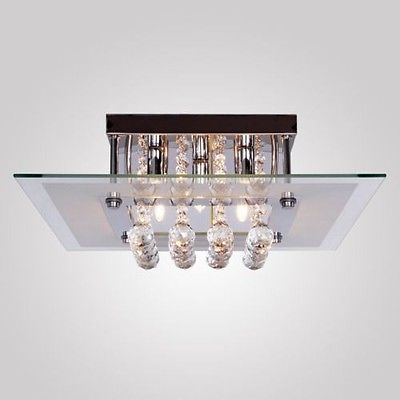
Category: lamp